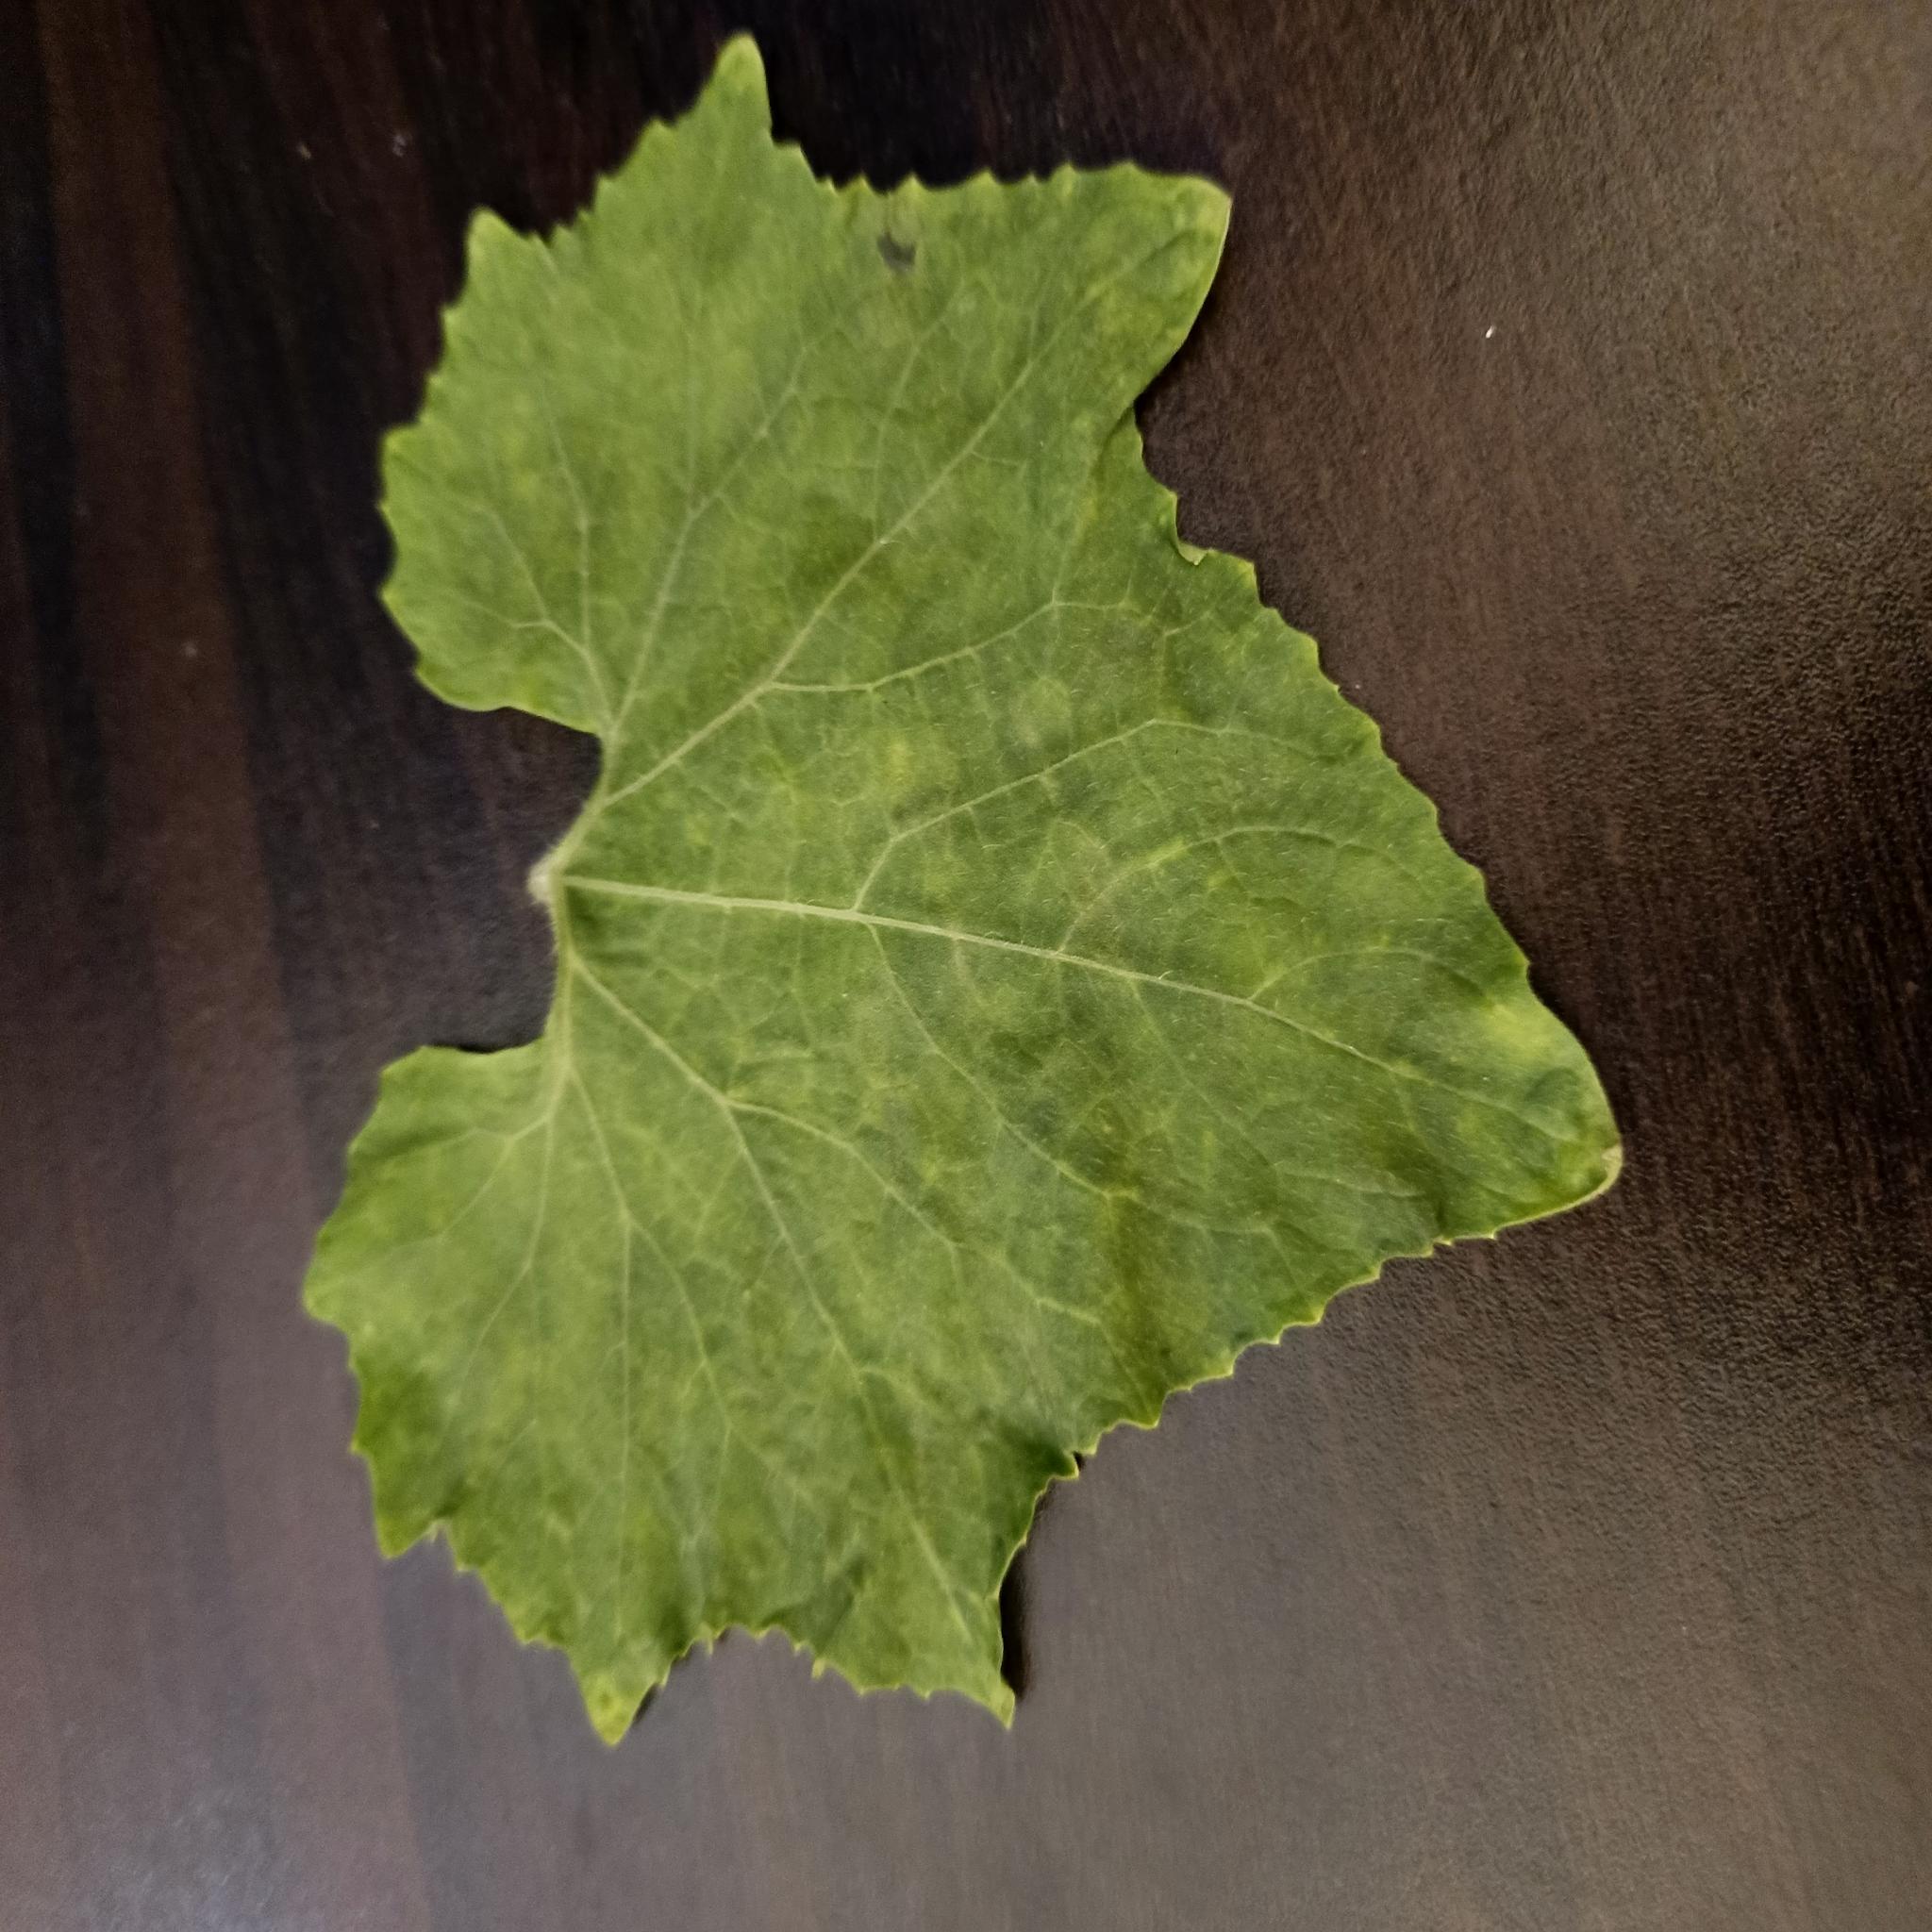
Label: Healthy